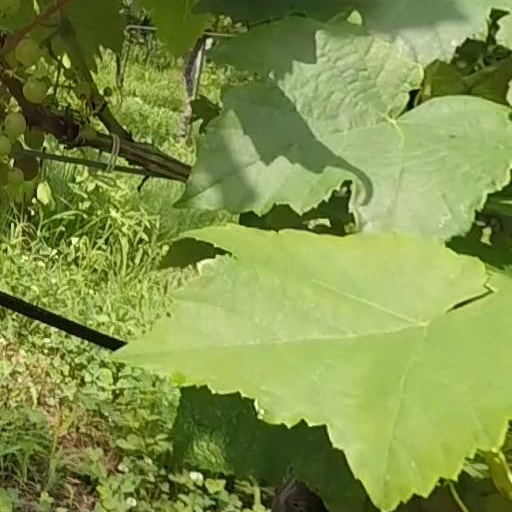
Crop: grape